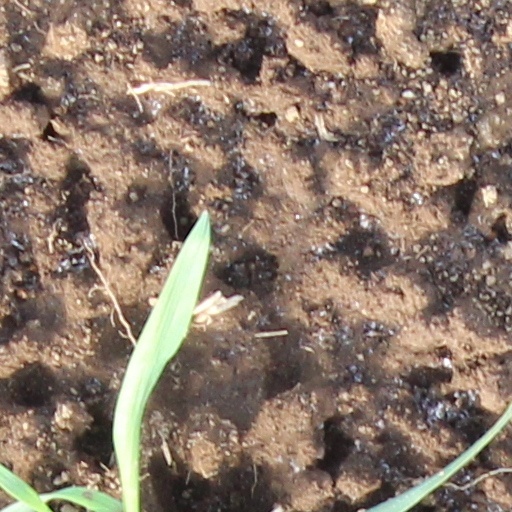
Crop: wheat